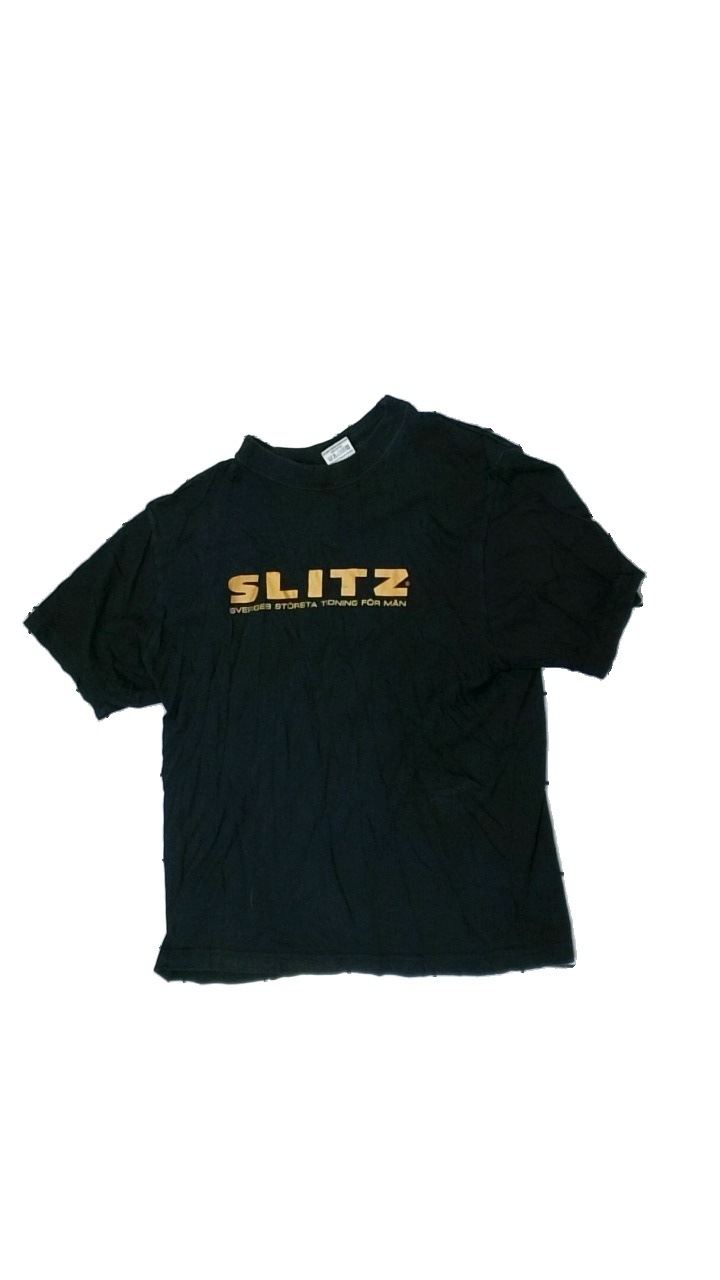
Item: T-shirt (Men)
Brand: Printer
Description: Washed out
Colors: Black, Orange
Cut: Regular
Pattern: Other
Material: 100% Cotton
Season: All
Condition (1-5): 1
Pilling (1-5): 5
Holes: Minor
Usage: Export
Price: <50